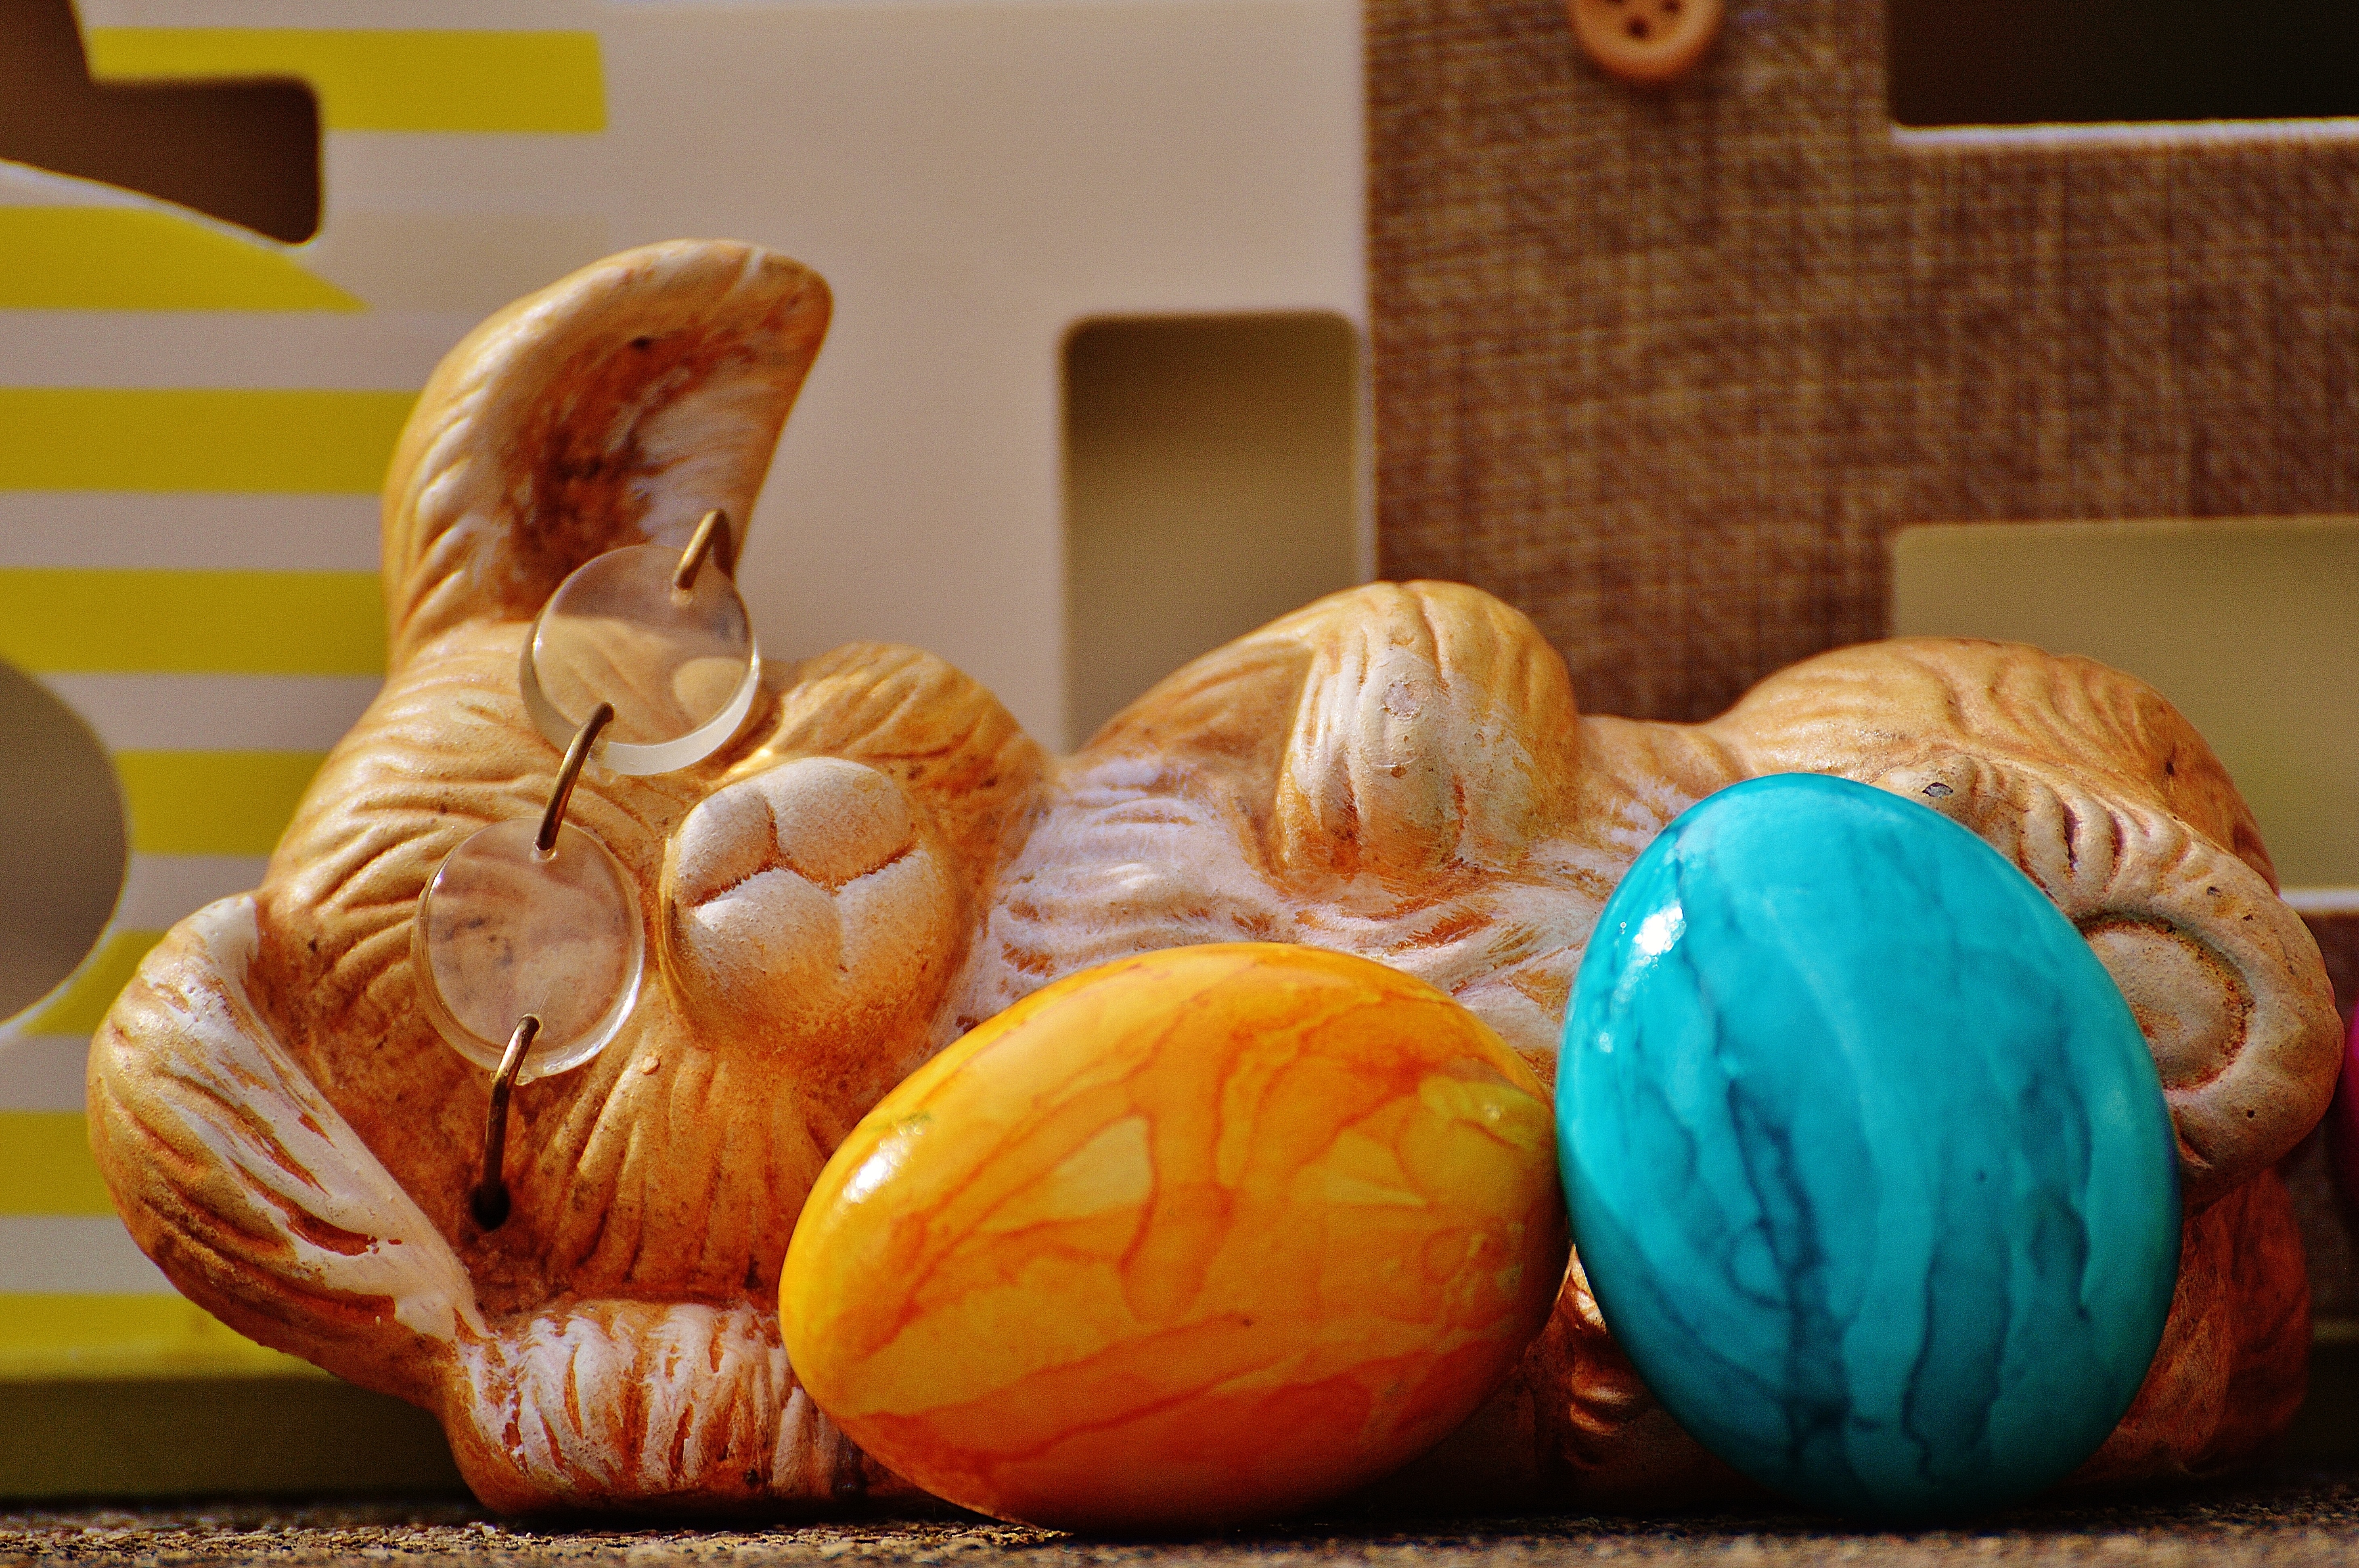
decoration, food, produce, pumpkin, colorful, egg, hare, fun, easter, carving, easter eggs, easter egg, happy easter, easter decorations, colorful eggs, easter greeting